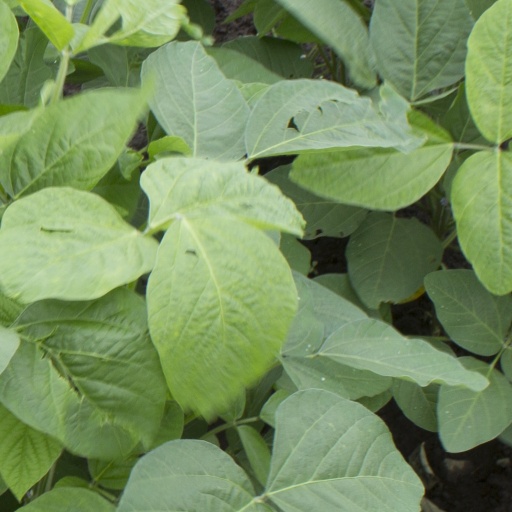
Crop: soybean